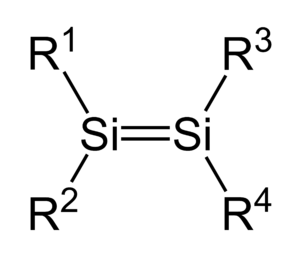
En chimie, les composés organiques peuvent être considérés comme constitués d'un squelette relativement non réactif appelé l'alcane parent en nomenclature substitutive, et d’un ou plusieurs groupes fonctionnels. Le groupe fonctionnel est un atome, ou un groupe d'atomes, qui a des propriétés chimiques similaires chaque fois qu'il est présent dans des composés différents. Il définit les propriétés caractéristiques physiques et chimiques des familles de composés organiques.
Le disilène est un composé chimique de formule semi-développée H₂Si=SiH₂. C'est le plus simple des silènes, des hydrures de silicium comportant une double liaison Si=Si, et le plus simple des hydrures de silicium insaturés après le disilyne HSi≡SiH. C'est un analogue silicié de l'éthylène H₂C=CH₂ mais, contrairement à ce dernier, il existe sous forme de nombreux tautomères.